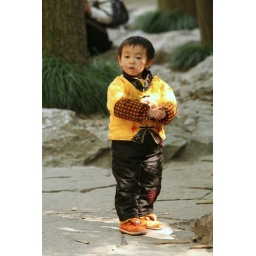
Lingyin Temple: a boy in a cute outfit.